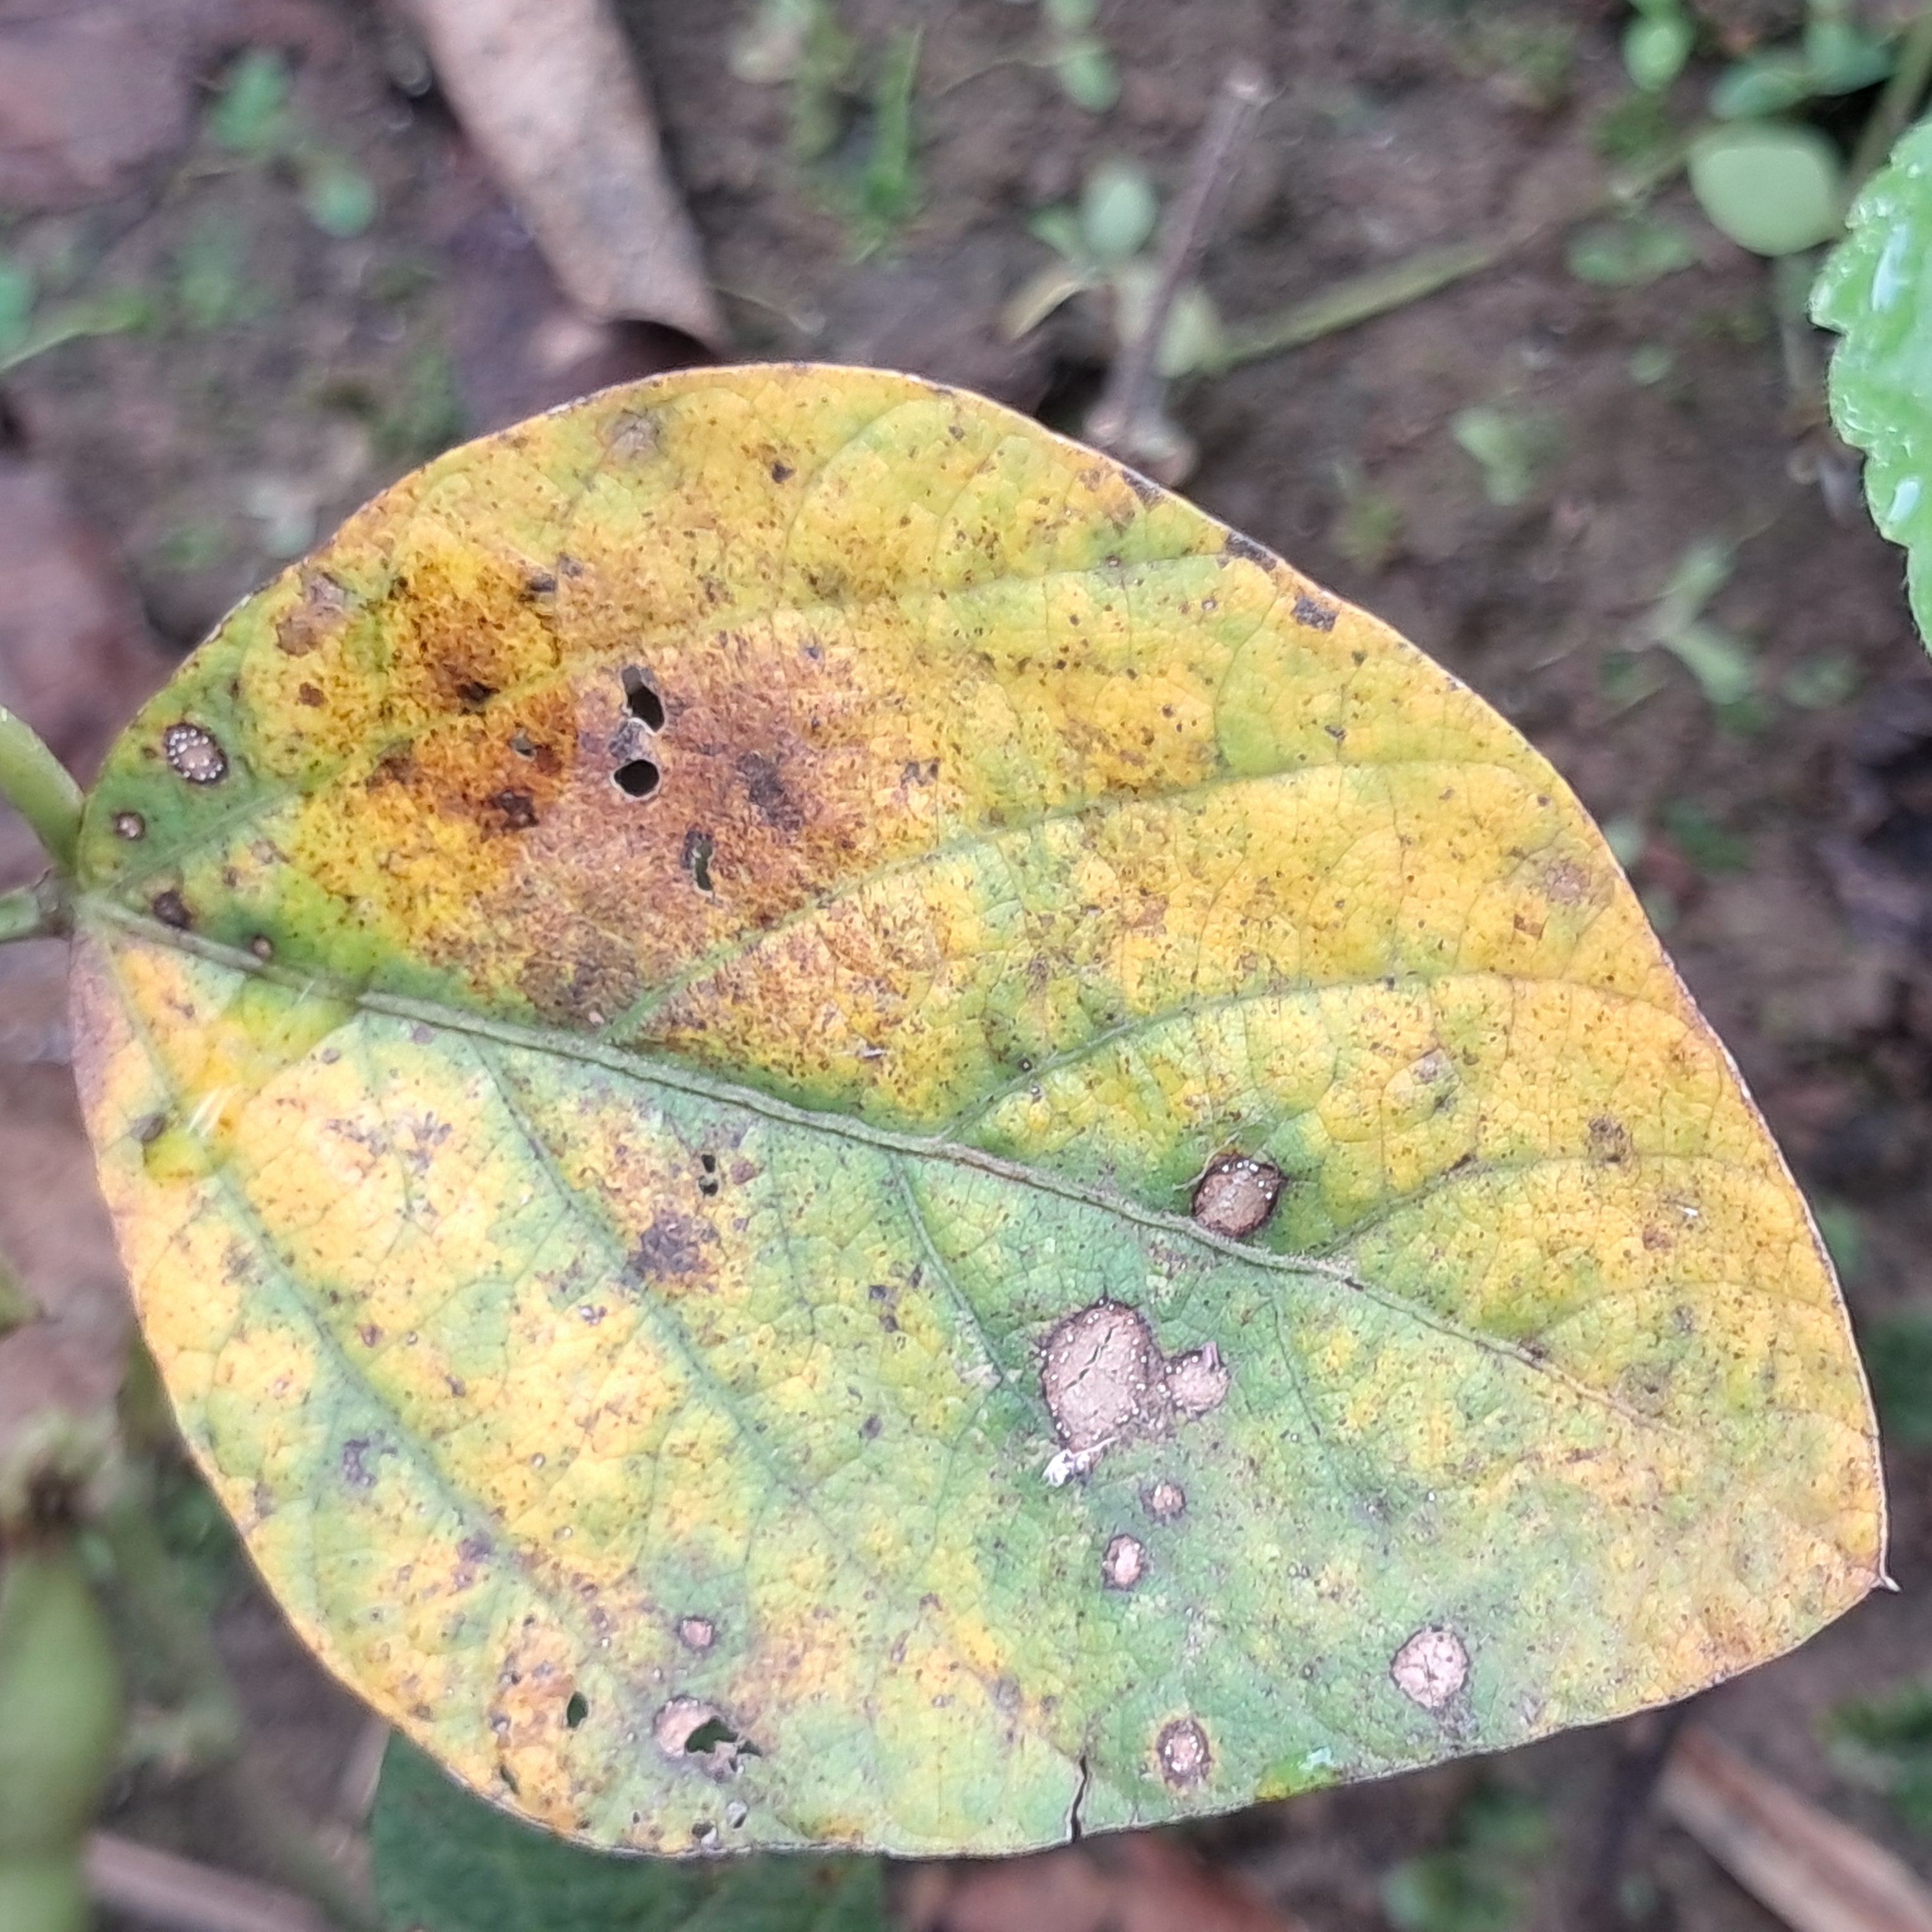
Label: Frog_Leaf_Eye